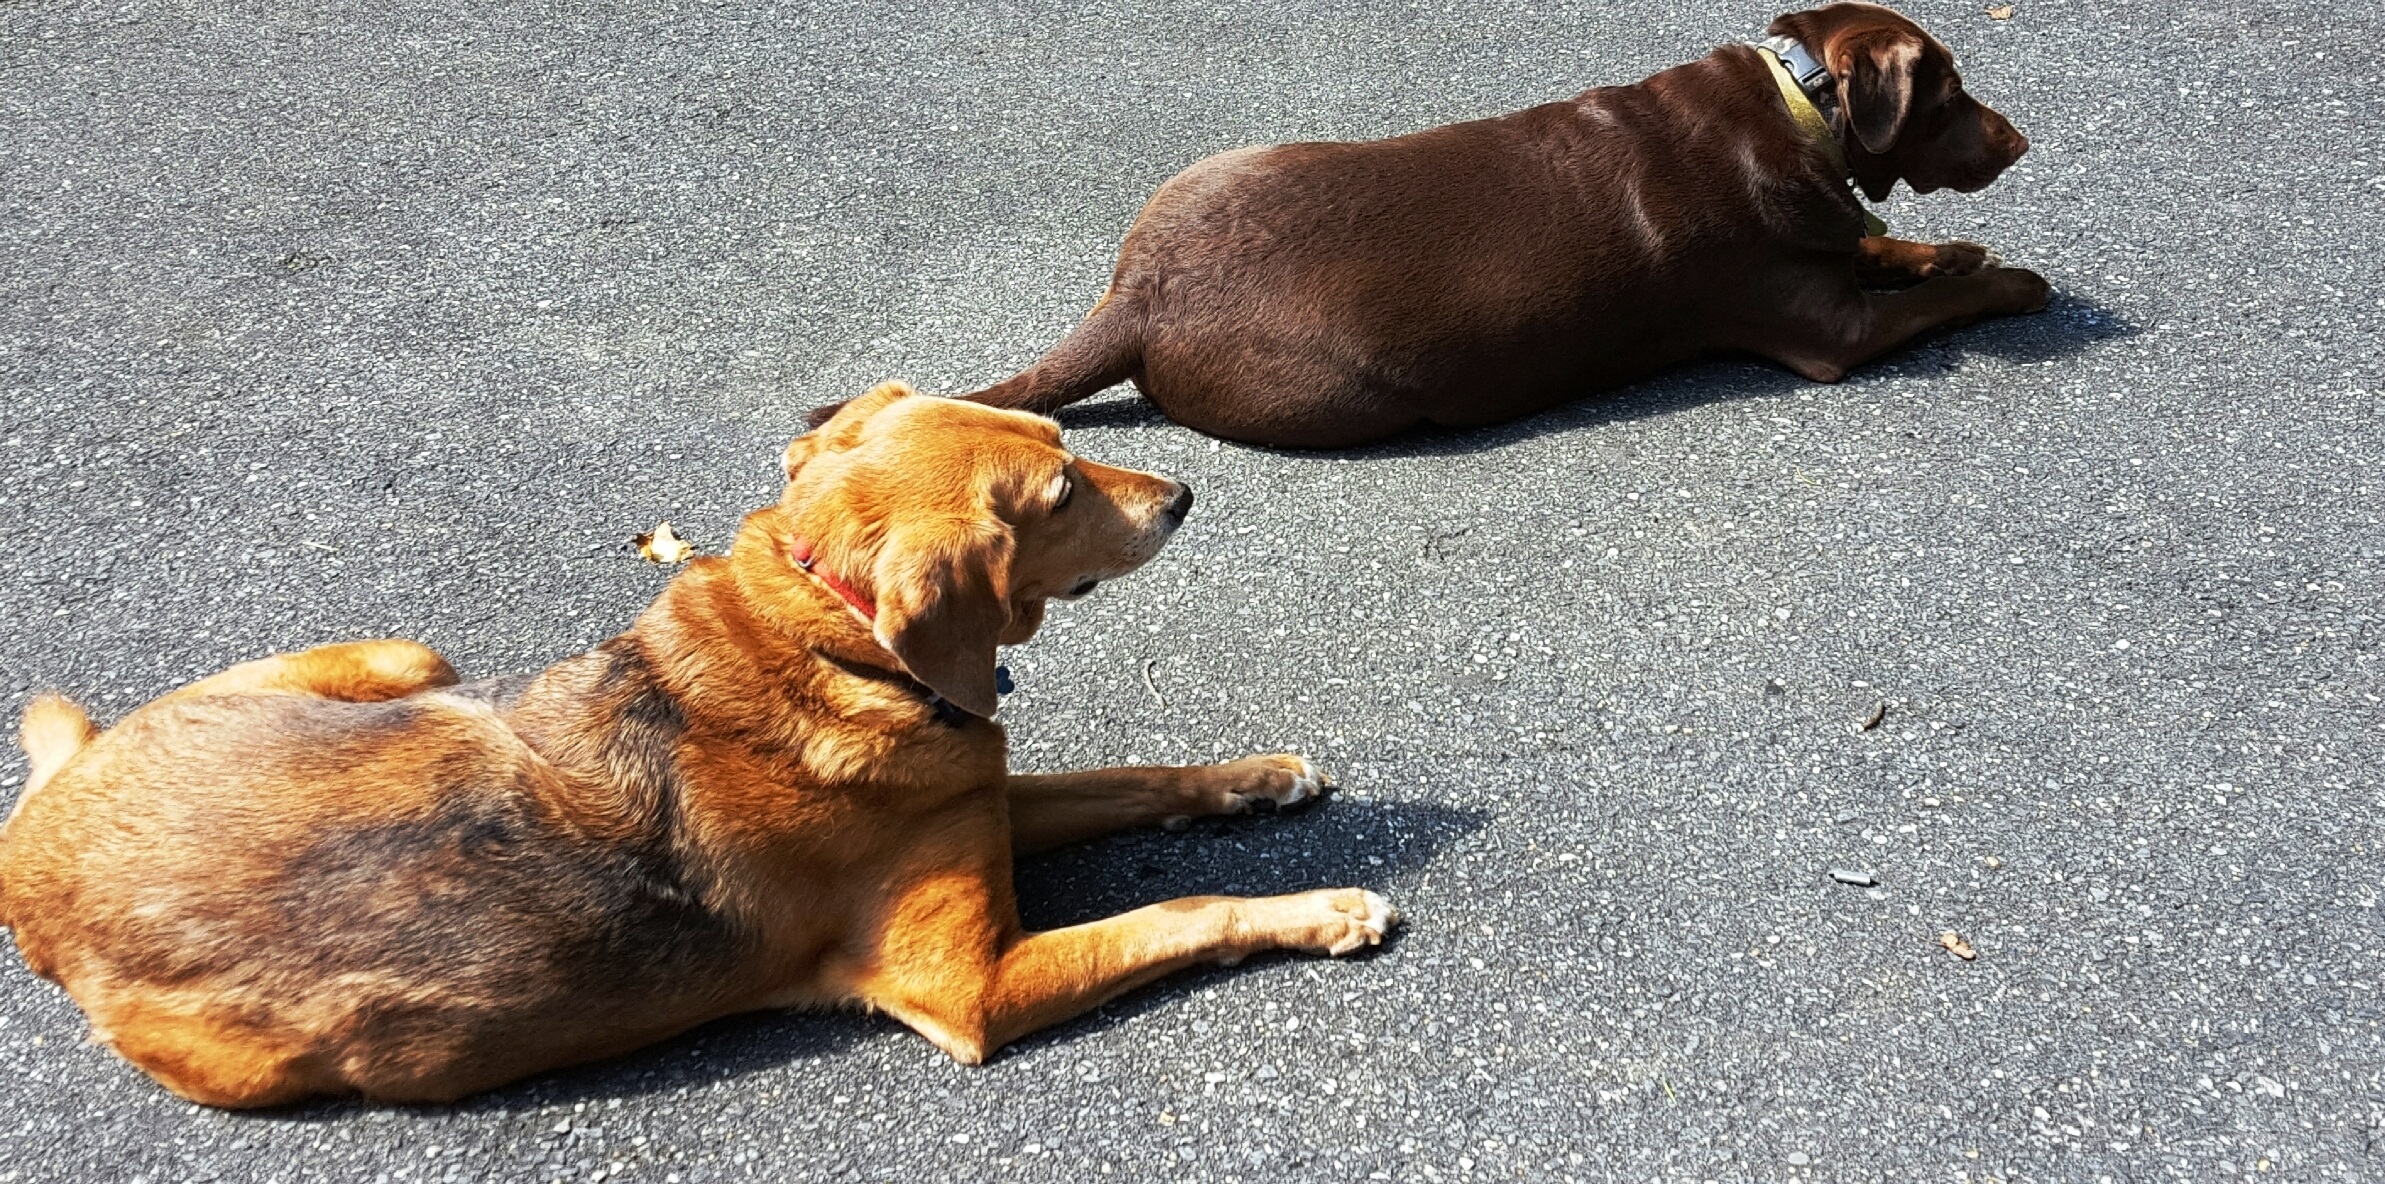
puppy, dog, animal, looking, pet, brown, dogs, snout, labrador, dog breed, retriever, lab, street dog, dog like mammal, carnivoran, dog breed group, dog crossbreeds, coonhound, redbone